Silvretta-Hochalpenstraße

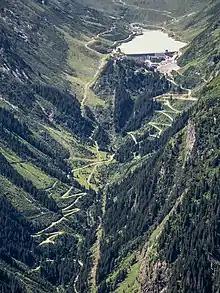
View of the highest point (2,032 m) featuring the Silvretta Reservoir

Silvretta-Hochalpenstraße is a private toll road leading to the Bielerhöhe Pass between Vorarlberg and Tirol. The road is owned and operated by Vorarlberger Illwerke.